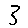
Label: 3